Enrico Delle Sedie

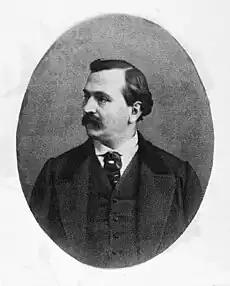

Enrico Augusto Delle Sedie (17 June 1824 – 28 November 1907) was an Italian operatic baritone who sang extensively in Europe, performing the bel canto repertoire and in works by Verdi.